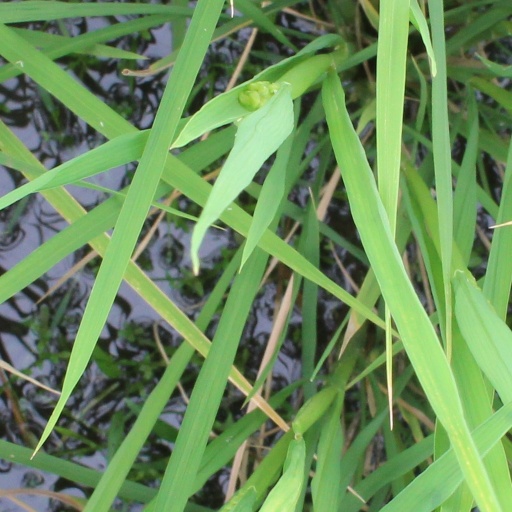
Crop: rice